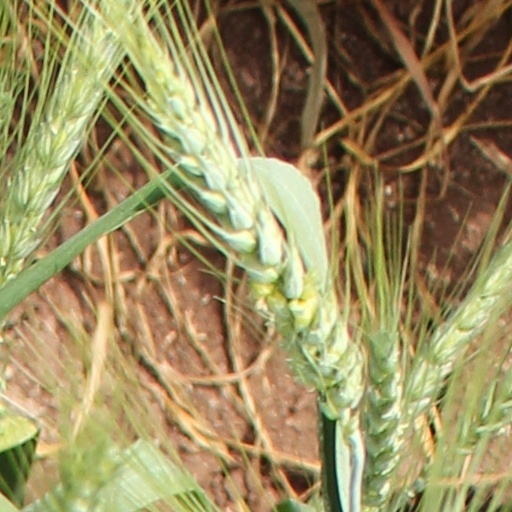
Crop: wheat